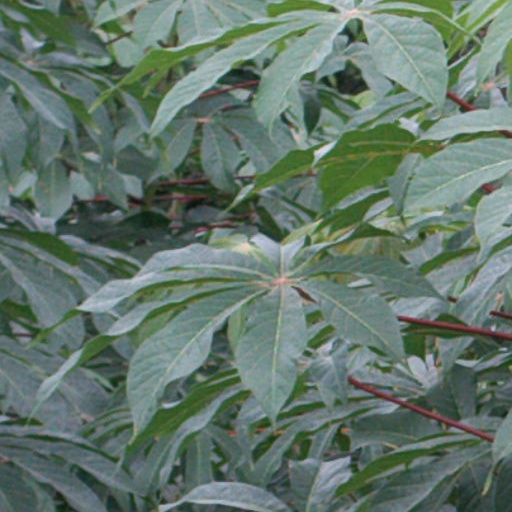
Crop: cassava